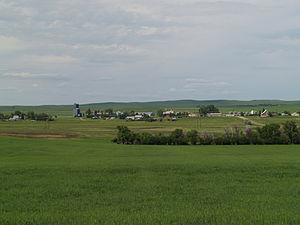
La ville de Gascoyne est située dans le comté de Bowman, dans l’État américain du Dakota du Nord. Lors du recensement de 2010, sa population s’élevait à 16 habitants.